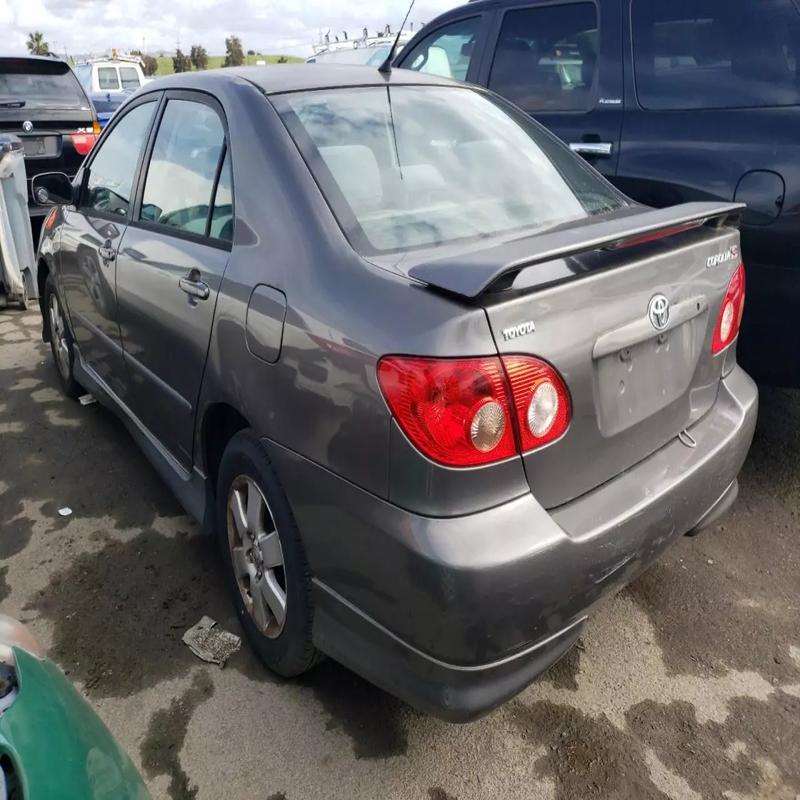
Aucun dommage détecté.
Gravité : aucun